Upper Hudson AVA

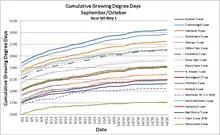
Upper Hudson GDD

The region has two major rivers running through it, the Hudson River and the Mohawk River. It is bounded by the Taconic Mountains to the east, the Adirondack Mountains to the North and West and the Catskill Mountains to the south. The defining feature of the region which distinguished it from the surrounding areas is Growing Degree Days (GDD), as shown in the chart. The Cumulative GDD chart displays data from 19 locations from September 1 to October 31. Being that the data is a three-year average, more than 10,000 data points are used. Those locations within the AVA are represented with dotted lines. Those locations outside the region are solid lines. The five temperature locations within the AVA and a location just outside the AVA (Schoharie) all lie in a grouping that plateaus at approximately 2500 GDD. The warmer locations along bodies of water have a greater GDD average and those areas in the various mountains surrounding the AVA have a lower GDD. The climate zones for the Upper Hudson AVA are predominantly zone 5A and 5B. South of the city of Albany, NY and along the Hudson River is zone 6A.